Fairfax–Moore House

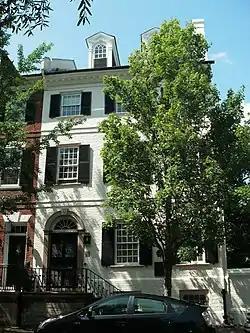
Fairfax–Moore House

The Fairfax–Moore House is a historical house located at 207 Prince Street in Alexandria, Virginia, United States. It was added to the National Register of Historic Places on January 17, 1991. The home is noted to its 18th-century Georgian architectural style. To the home's east is the Athenaeum, which is separated from the house by a geometric boxwood garden.